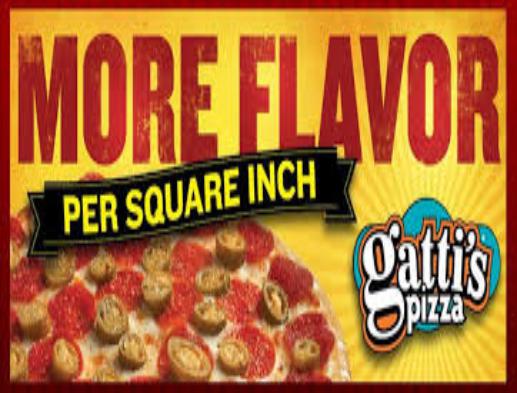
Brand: Gatti's Pizza
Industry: Food